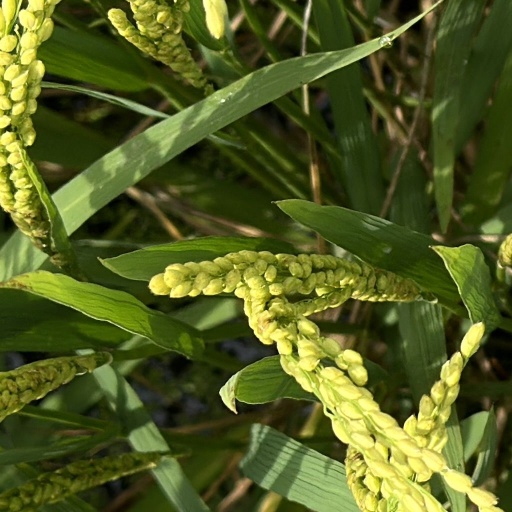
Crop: rice